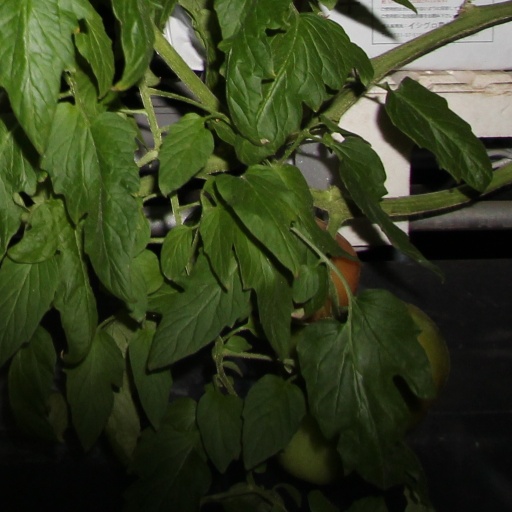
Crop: tomato